Tamarai Station

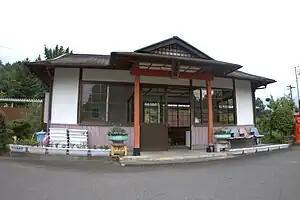
Tamarai Station in 2009

is a passenger railway station located in the city of Taketa, Ōita Prefecture, Japan. It is operated by JR Kyushu.